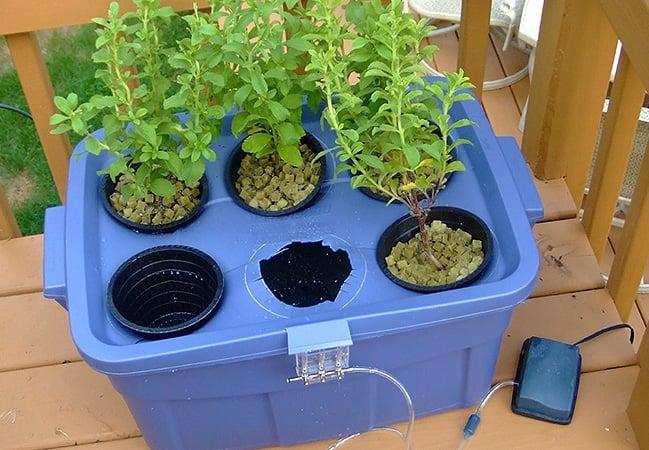
Kwenye shamba kubwa sana, ambapo kumepandwa mimea na ambayo inaonekana imeshamea na ambapo kuna maji mengi sana, ambayo yamenyunyiziwa mahali hapa, kwa maana kuna mfereji mweusi, unaoonekana kuelekeza maji mahali hapo.